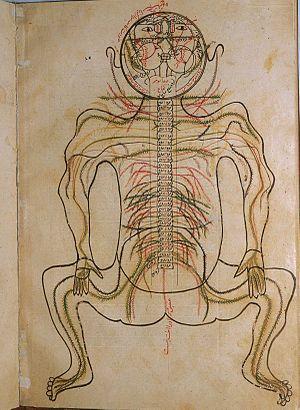
En histoire de la médecine, le terme médecine islamique ou médecine arabe fait référence à la médecine développée pendant l’âge d'or de la civilisation islamique médiévale et consignée dans des écrits en langue arabe, la lingua franca de la civilisation islamique. En dépit de ce que ces deux termes accolés pourraient le laisser croire, un grand nombre de scientifiques de cette période ne sont pas arabes. Certains considèrent l’expression « arabo-islamique » comme historiquement inexacte, faisant valoir que cette locution ne rend pas compte de la richesse et de la diversité des chercheurs orientaux qui ont contribué au développement de la science islamique à cette époque. Les traductions latines du XIIᵉ siècle d’ouvrages médicaux écrits en arabe ont eu une influence significative sur le développement de la médecine moderne.
Mansur ibn Muhammad ibn Ahmad ibn Ilyas Ibn Yusuf était un médecin et érudit de la fin du XIVᵉ siècle originaire de Chiraz en Iran, sous l’empire timuride.